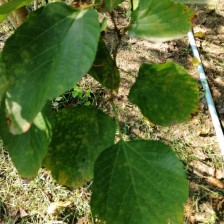
Variety: WhiteKing